Neville Hill TMD

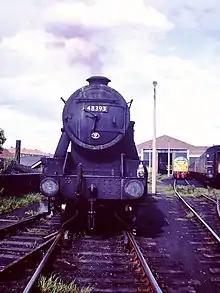
48343 Neville Hill 22 June 1968

In 1899 the locomotive shed at Holbeck was found not to have sufficient capacity for the number of locomotives using it, so an additional depot was constructed at Neville Hill by the North Eastern Railway at a cost of £132,971, with the facility being extended in 1904.